Italian nationalism

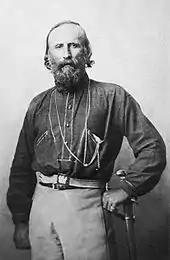
Giuseppe Garibaldi, celebrated as one of the greatest generals of modern times and as the "Hero of the Two Worlds" because of his military enterprises in South America and Europe, who fought in many military campaigns that led to Italian unification.

Vincenzo Gioberti in 1843 in his book "On the Civil and Moral Primacy of the Italians", advocated a federal state of Italy led by the Pope.